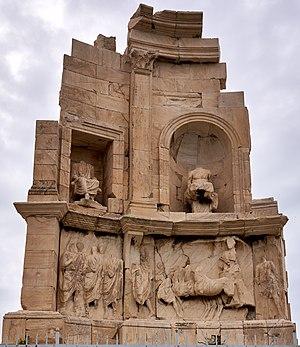
Le monument de Philopappos est un monument funéraire élevé entre 114 et 119 au sommet de la colline des Muses, au sud-ouest de l'acropole d'Athènes, en l'honneur du sénateur romain Caius Iulius Antiochus Epiphanes Philopappus, bienfaiteur de la cité d'Athènes.